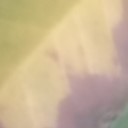
Label: Leaf_rust